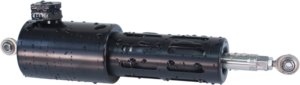
Photo d'un actionneur (actuateur) linéaire électromécanique sous-marin (fabriqué par Ultra Motion Inc. Cet actionneur utilise une vis à billes et un écrou, où la vis tourne
Une vis à billes est un mécanisme assurant la conversion d'un mouvement de rotation en un mouvement de translation. C'est un équivalent du mécanisme de vis-écrou, où des billes sont intercalées entre les deux pièces.